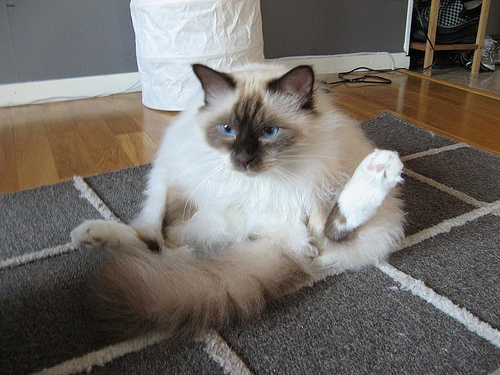
Breed: birman